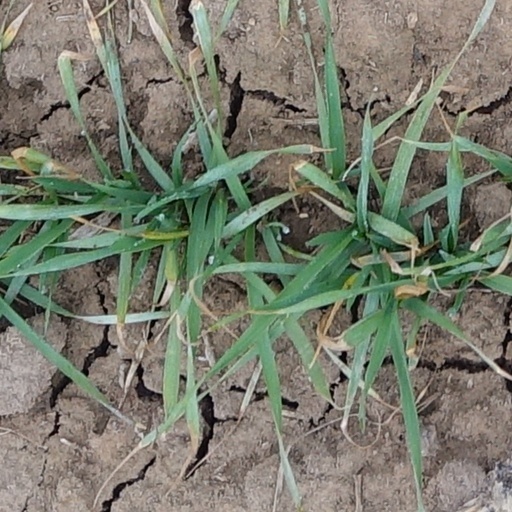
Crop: wheat